Norton Downtown Historic District

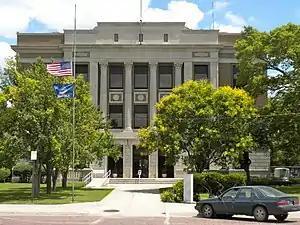
Norton County Courthouse

The Norton Downtown Historic District, in Norton, Kansas, was listed on the National Register of Historic Places in 2011. It is a area which included 43 contributing buildings, a network of brick-paved streets which is counted as contributing structure, and 18 non-contributing properties.